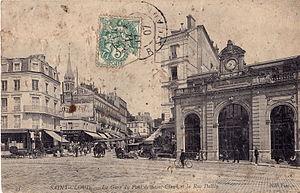
Carte postale ancienne éditée par ND à Paris, n°45 :SAINT-CLOUD - La
La ligne de Puteaux à Issy-Plaine, dite ligne des Moulineaux ou ligne des Coteaux, est une ligne ferroviaire des Hauts-de-Seine, en Île-de-France, d'une longueur de dix kilomètres. La ligne est ouverte en 1889. Elle est fermée et déposée entièrement en 1993 pour permettre la réalisation de la ligne 2 du tramway, qui parcourt ses emprises depuis 1997. Elle constituait la ligne nᵒ 972 000 du réseau ferré national, dans la nomenclature de la SNCF, jusqu'à son retranchement officiel en 2005.